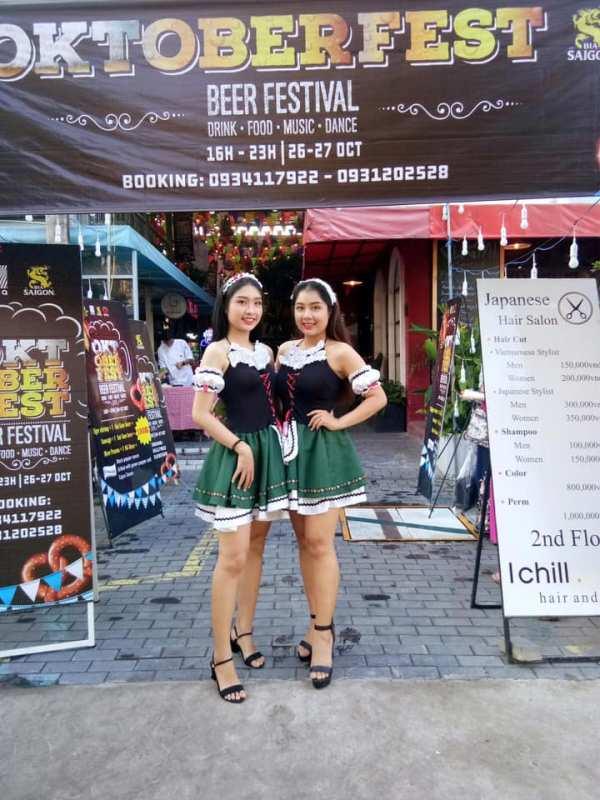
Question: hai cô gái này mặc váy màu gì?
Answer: hai cô gái này mặc váy xanh lá